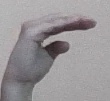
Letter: jeem